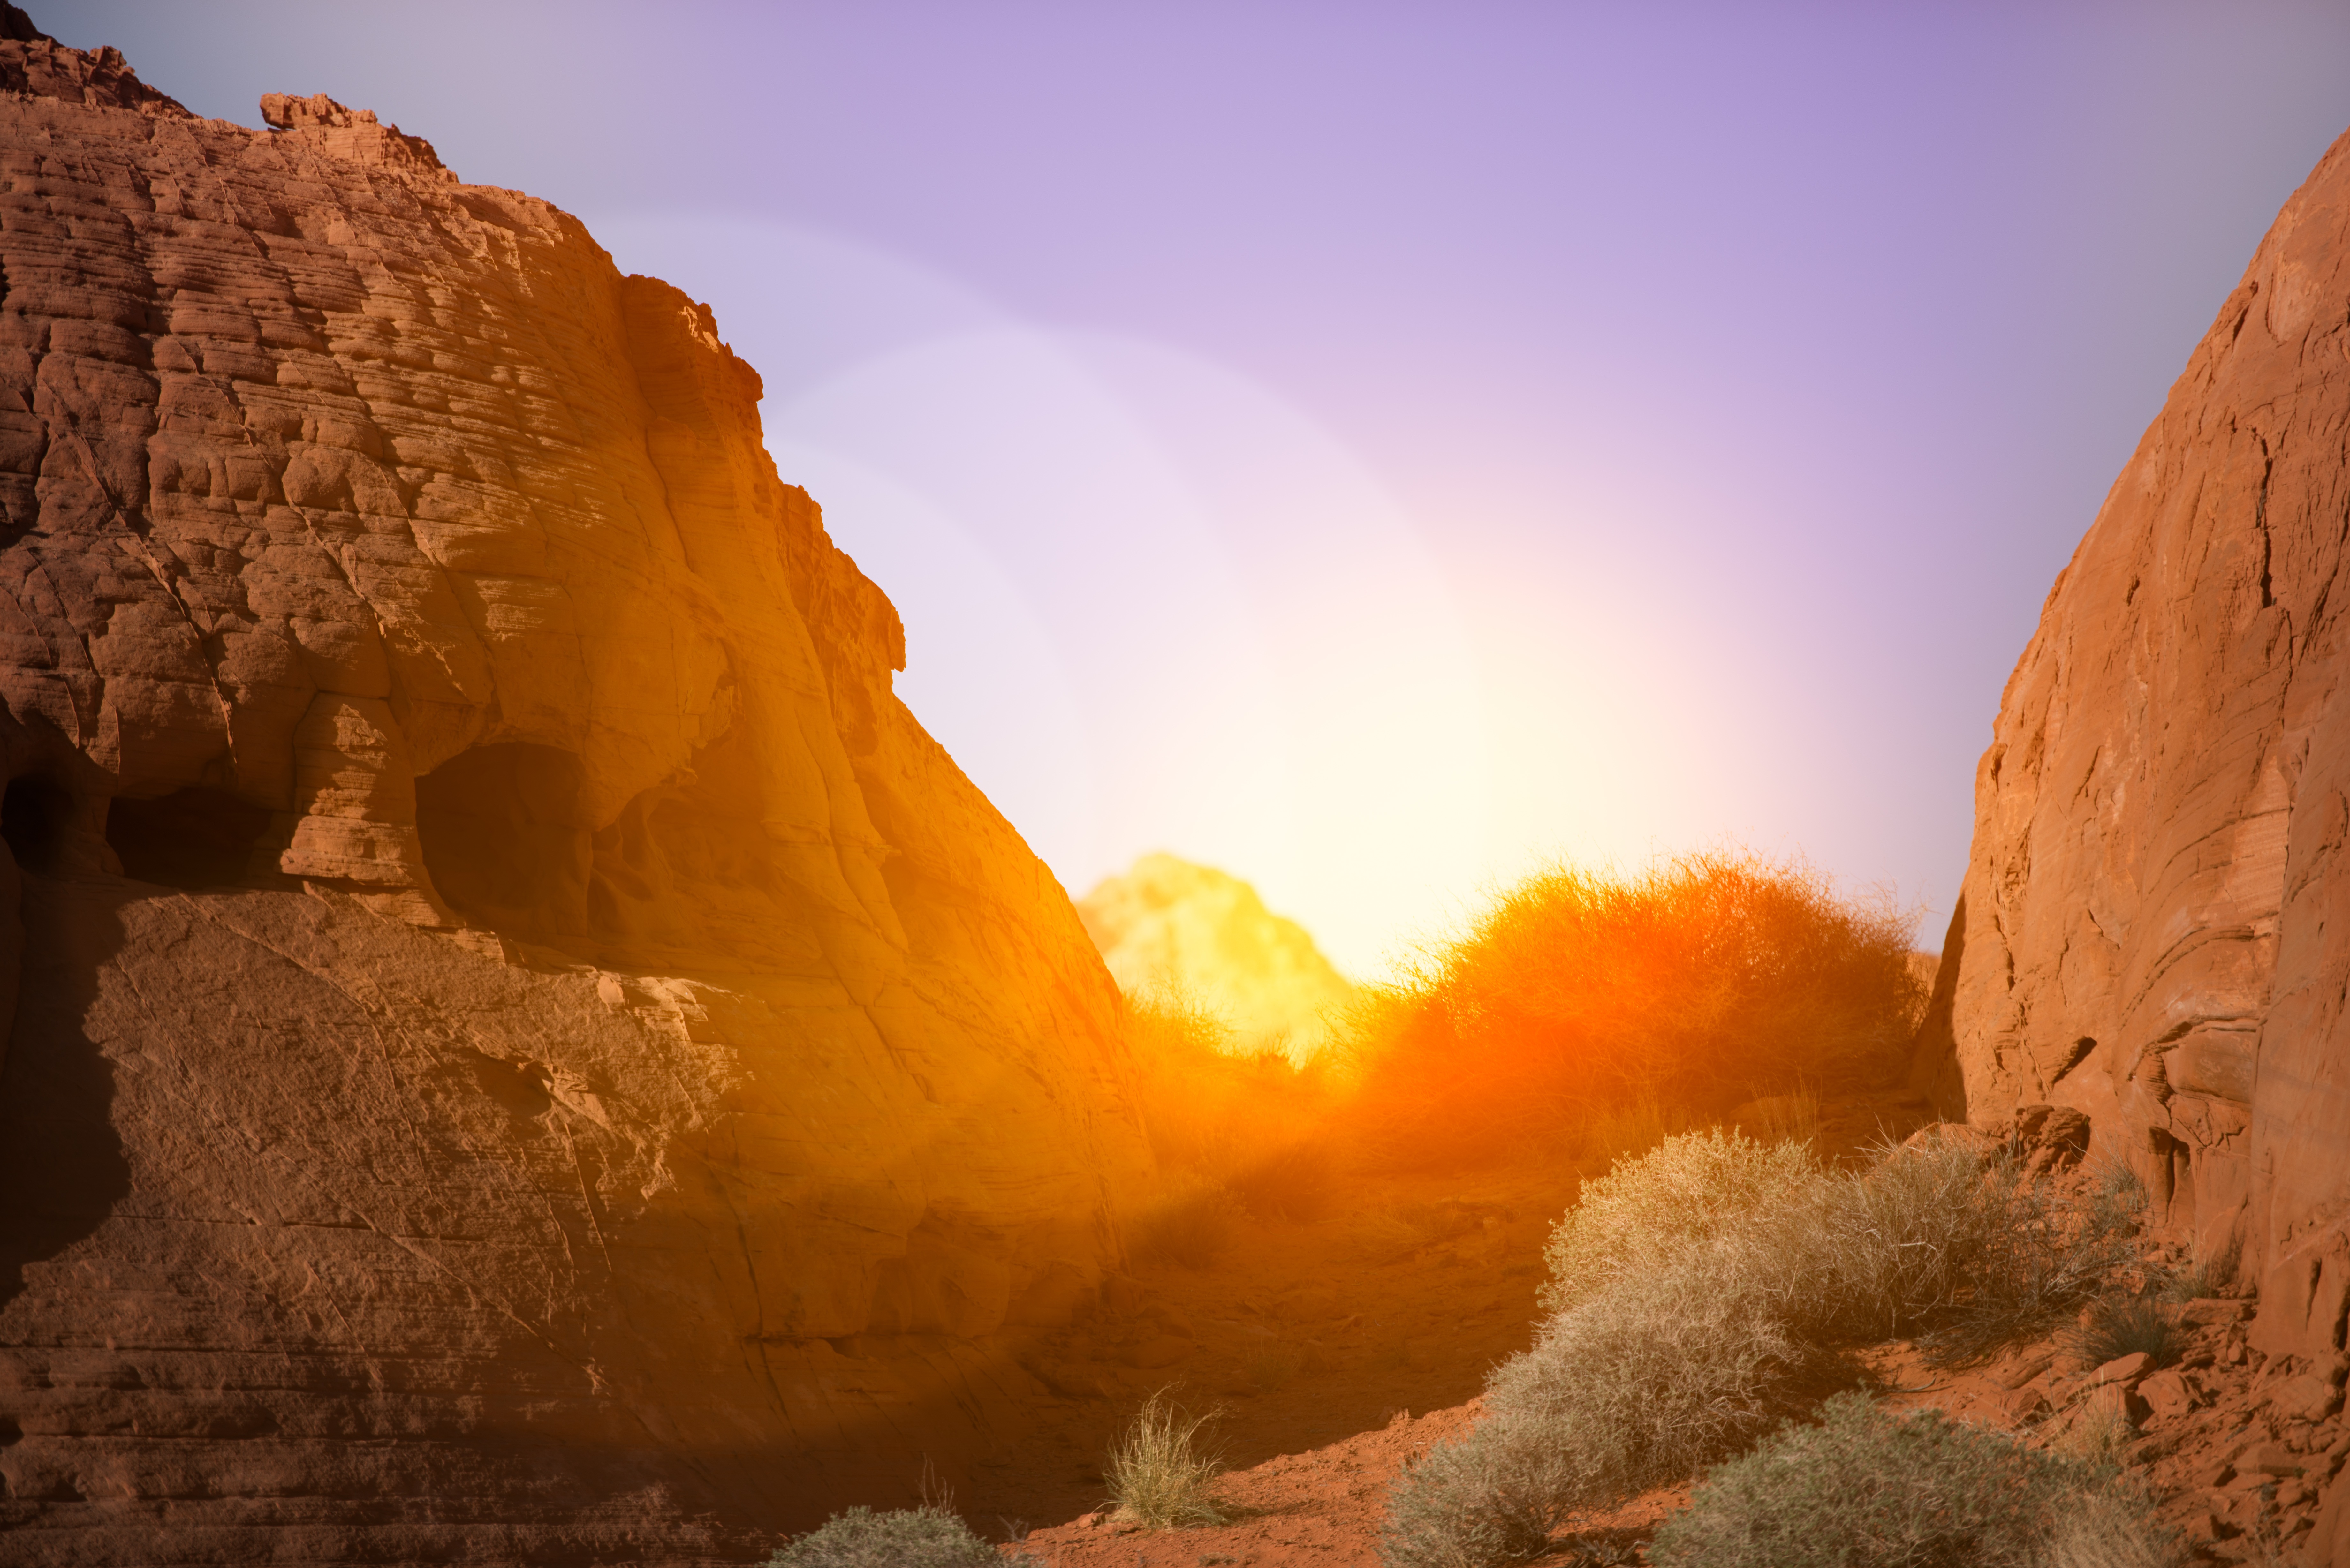
landscape, nature, rock, wilderness, mountain, sunrise, sunset, sunlight, morning, desert, dawn, valley, formation, cliff, orange, golden, red, canyon, terrain, rocks, geology, badlands, backlight, plateau, scene, wadi, landform, natural environment, geographical feature, mountainous landforms